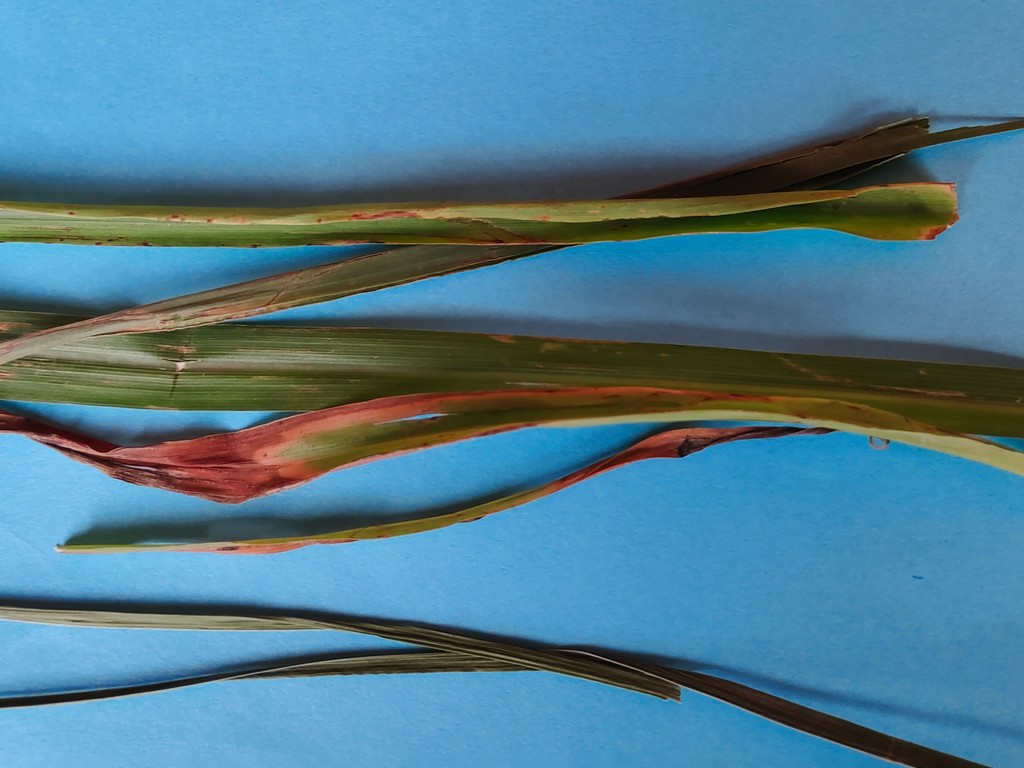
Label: Unhealthy